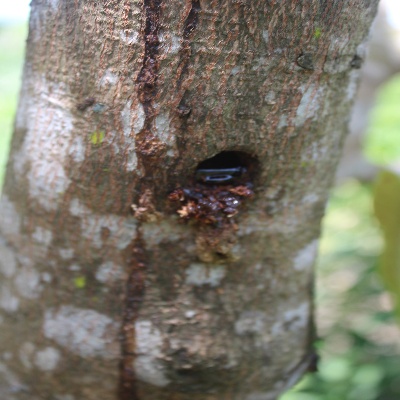
Crop: Cashew
Condition: gumosis